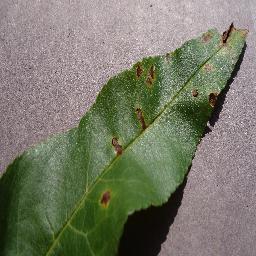
Label: Peach___Bacterial_spot